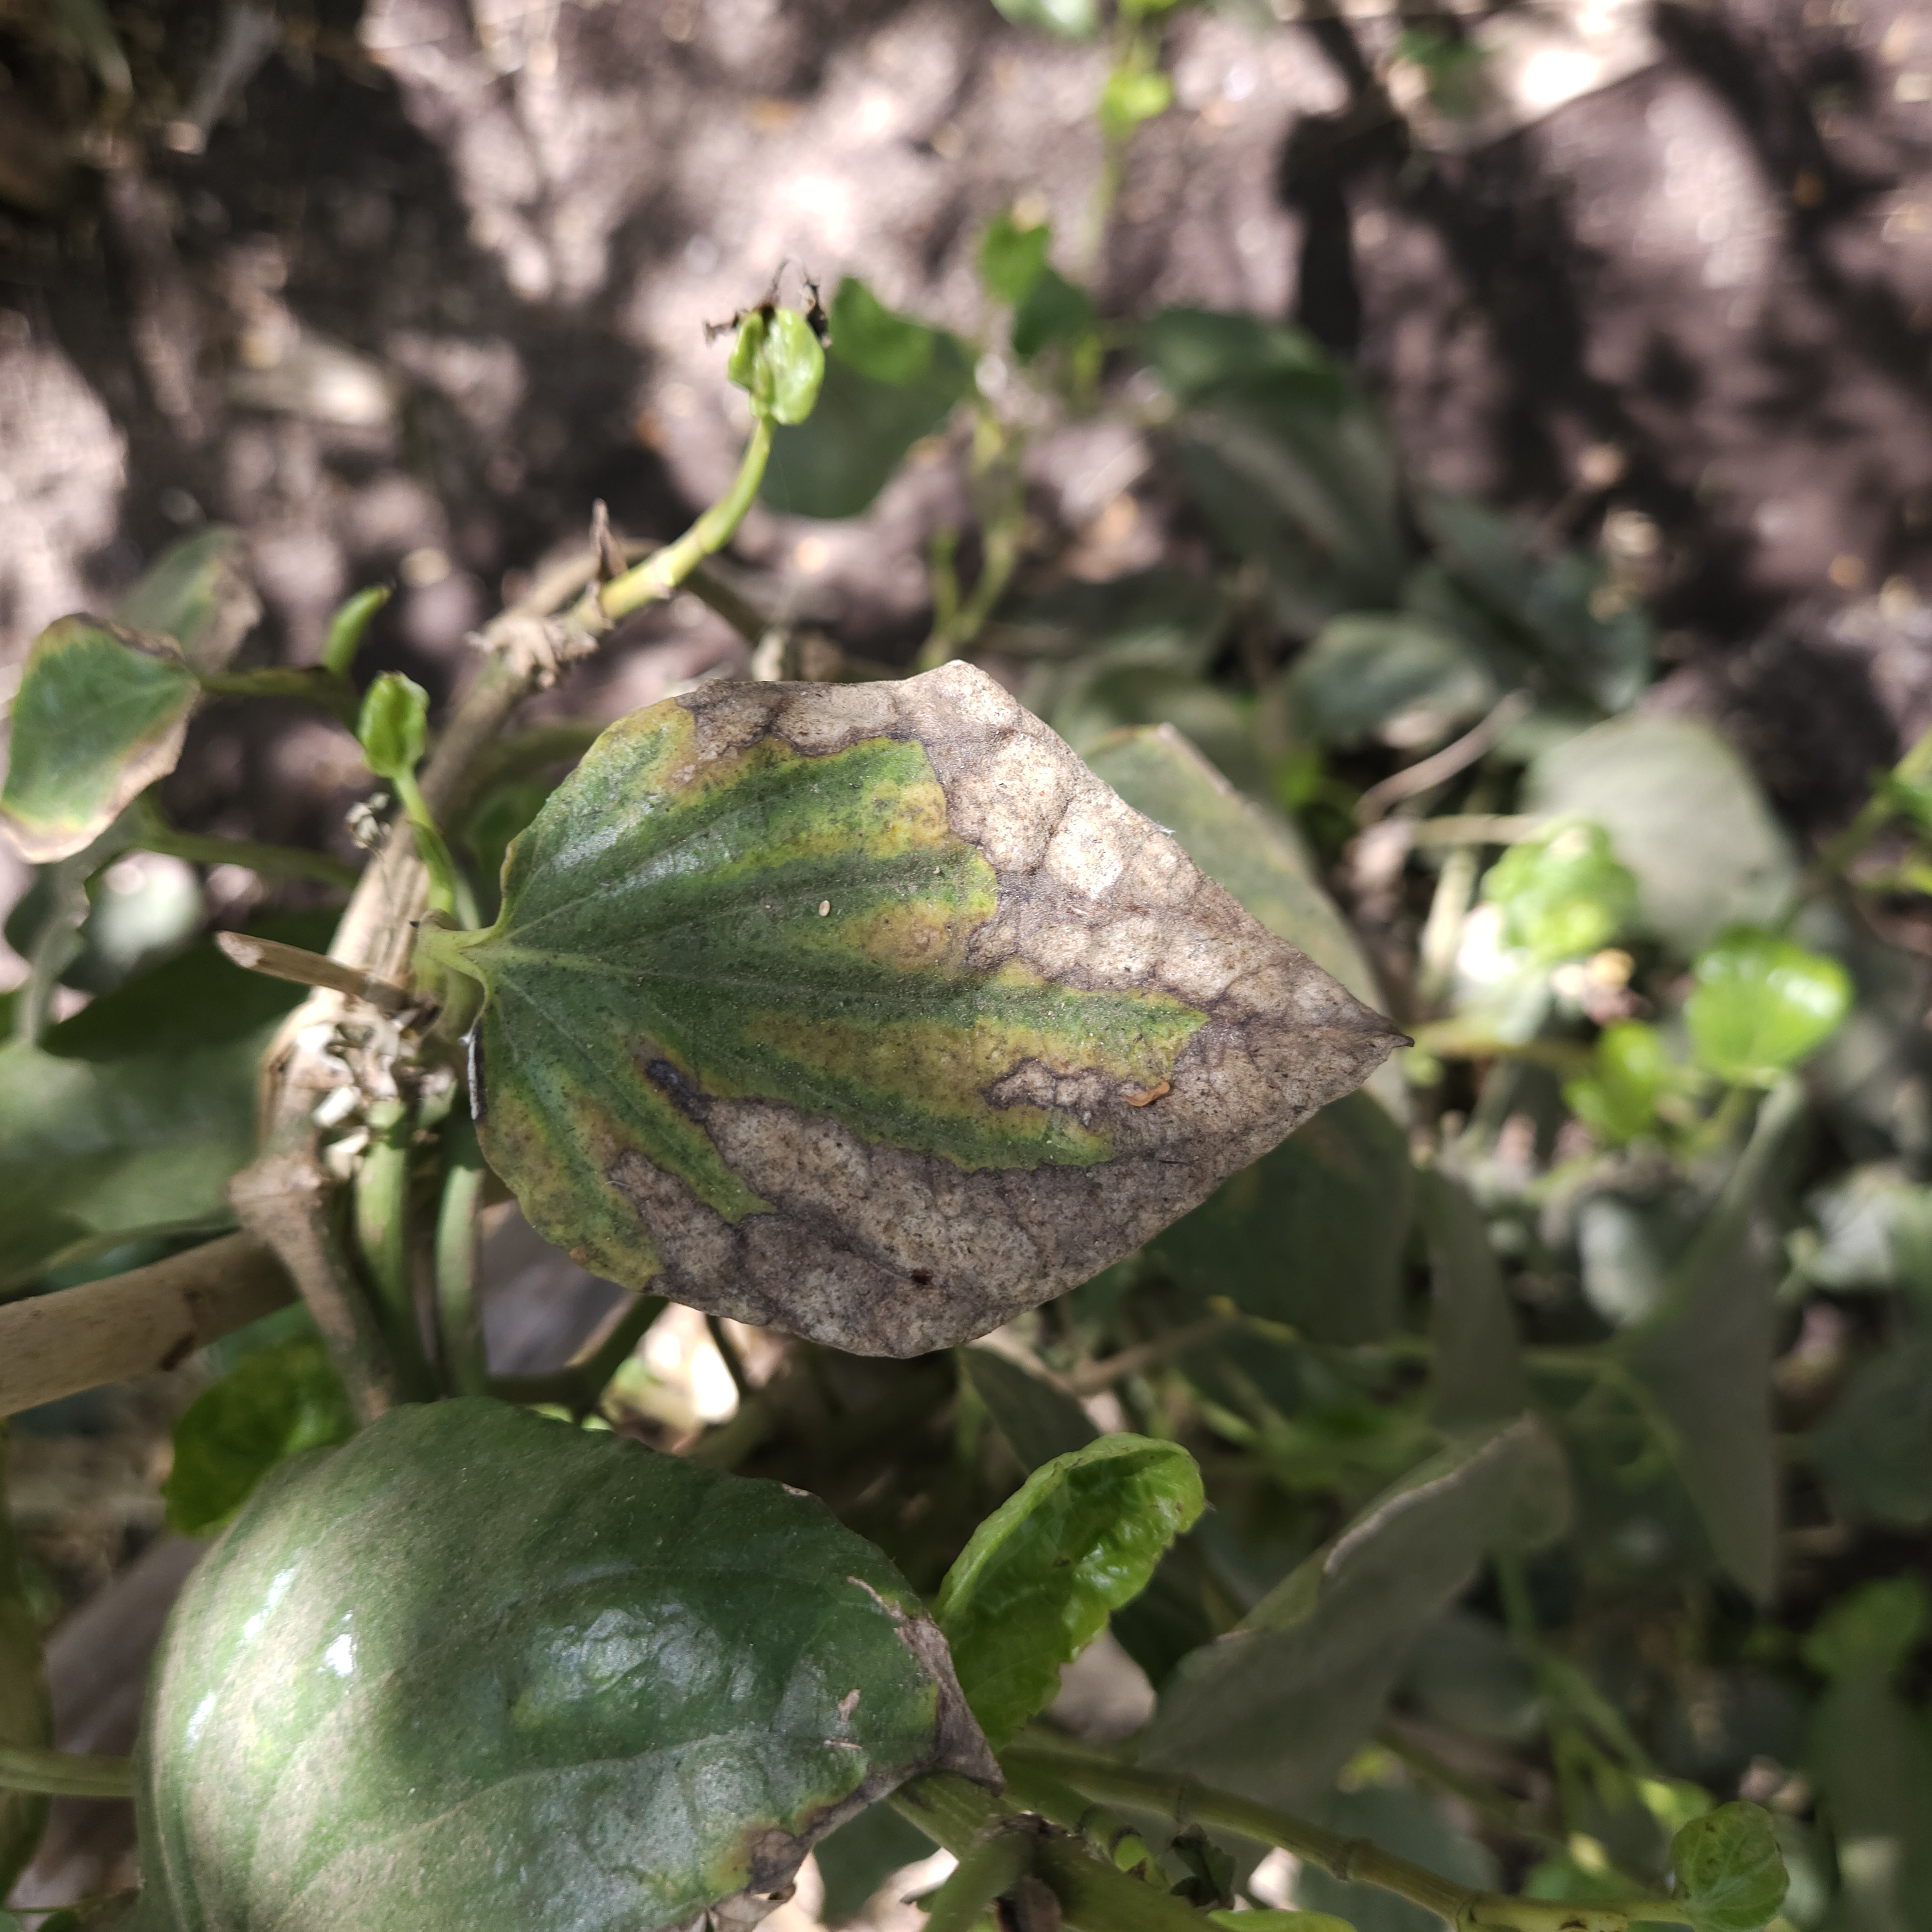
Label: Dried